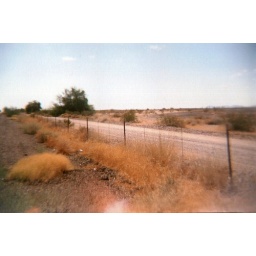
the side of the road when our car broke down in new mexico